Jerusalem Church (Berlin)

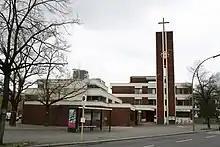
New Jerusalem Church of 1968 as seen from the south.

On the first Advent 1967 (3 December) General Superintendent Hans-Martin Helbich, competent for the "Sprengel I" (the then diocese of the "Evangelical Church in Berlin-Brandenburg" comprising Berlin {West}), laid the cornerstone on a site somewhat more south on Lindenstraße at the corner of Markgrafenstraße, diagonally opposite to the now Jewish Museum Berlin (whose entrance building comprises the Collegiengebäude). The architect Sigrid Kressmann-Zschach built the new Jerusalem Church after her designs. Pastor Herbert Kriwath inaugurated the new church building on the fourth Advent 1968 (22 December). Axel Springer donated the campanile and the bells. The walls of church and campanile are from concrete and partly covered with red bricks.